House of the Virgin Mary

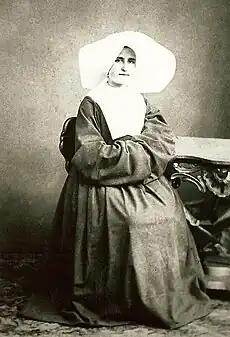
Sister Marie de Mandat-Grancey

One of Emmerich's accounts was a description of the house the Apostle John had built in Ephesus for Mary, the mother of Jesus, where she had lived to the end of her life. Emmerich provided a number of details about the location of the house, and the topography of the surrounding area: